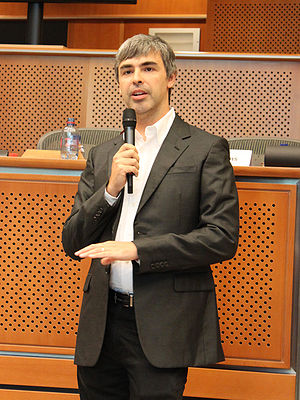
Larry Page
Larry Page i 2009.
Larry Page er en af grundlæggerne af søgemaskinen Google. Page har en Bachelorgrad i teknologi fra University of Michigan og Mastergrad fra Stanford University.